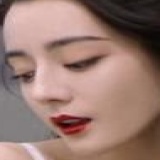
diễn viên Hồ Băng Khanh